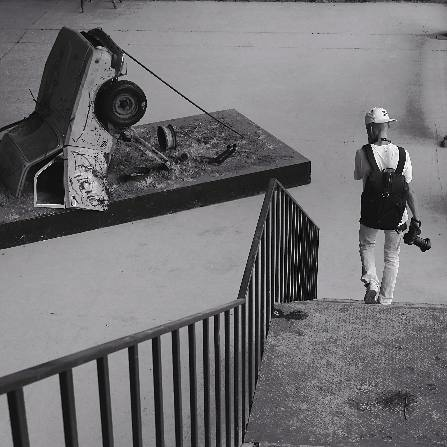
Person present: Yes